Benoît Baby

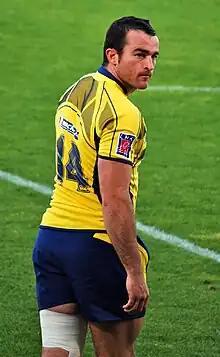
Baby playing for Clermont Auvergne

Benoît Baby (born 7 September 1983) is a former French rugby union footballer. He usually played at centre, but also at fullback and fly-half and represented France.